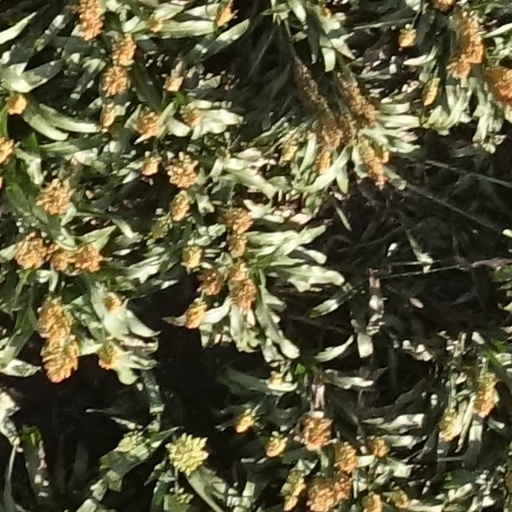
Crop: sorghum